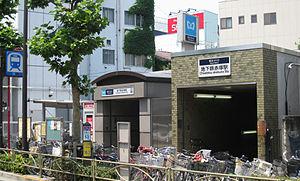
Chikatetsu-Akatsuka est une station du métro de Tokyo sur les lignes Fukutoshin et Yūrakuchō dans l'arrondissement de Nerima à Tokyo. Elle est exploitée par le Tokyo Metro.